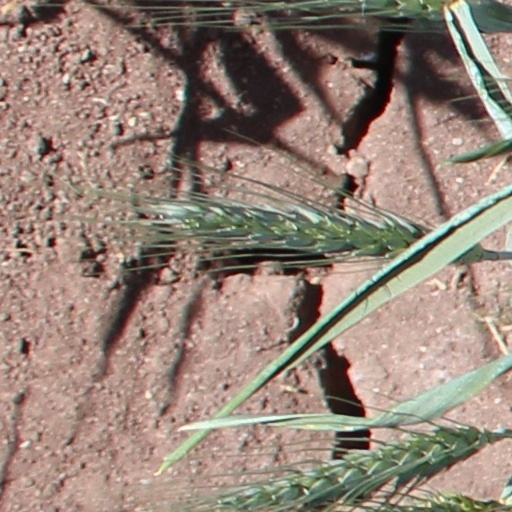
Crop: wheat